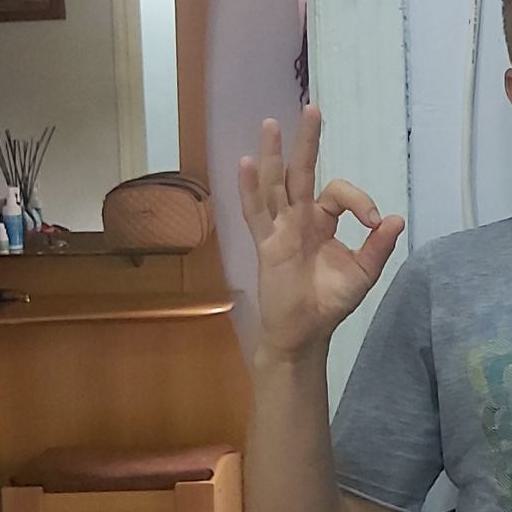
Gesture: ok